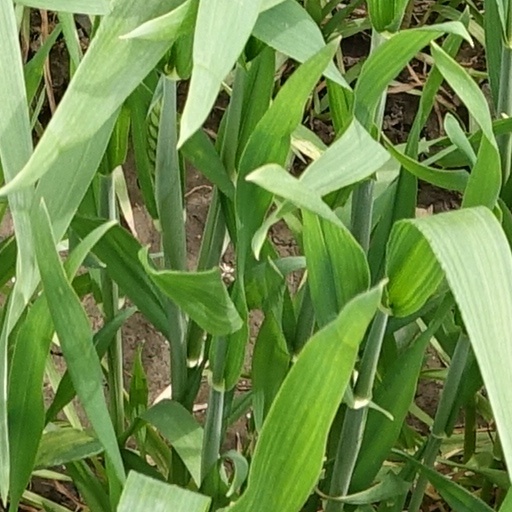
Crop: wheat